Plagiognathus chrysanthemi

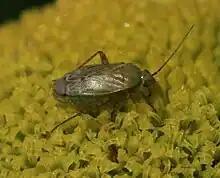
Trefoil plant bug, "Plagiognathus chrysanthemi"

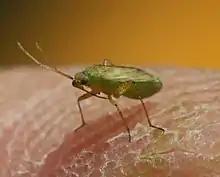
Trefoil plant bug, "Plagiognathus chrysanthemi"

"Plagiognathus chrysanthemi" sucks on herbaceous plants and it is very polyphagous feeding on many different host plants. These include species from different plant families, including daisy family (Asteraceae) and legume (Fabaceae). The bugs suck especially on the immature reproductive organs of the plants.